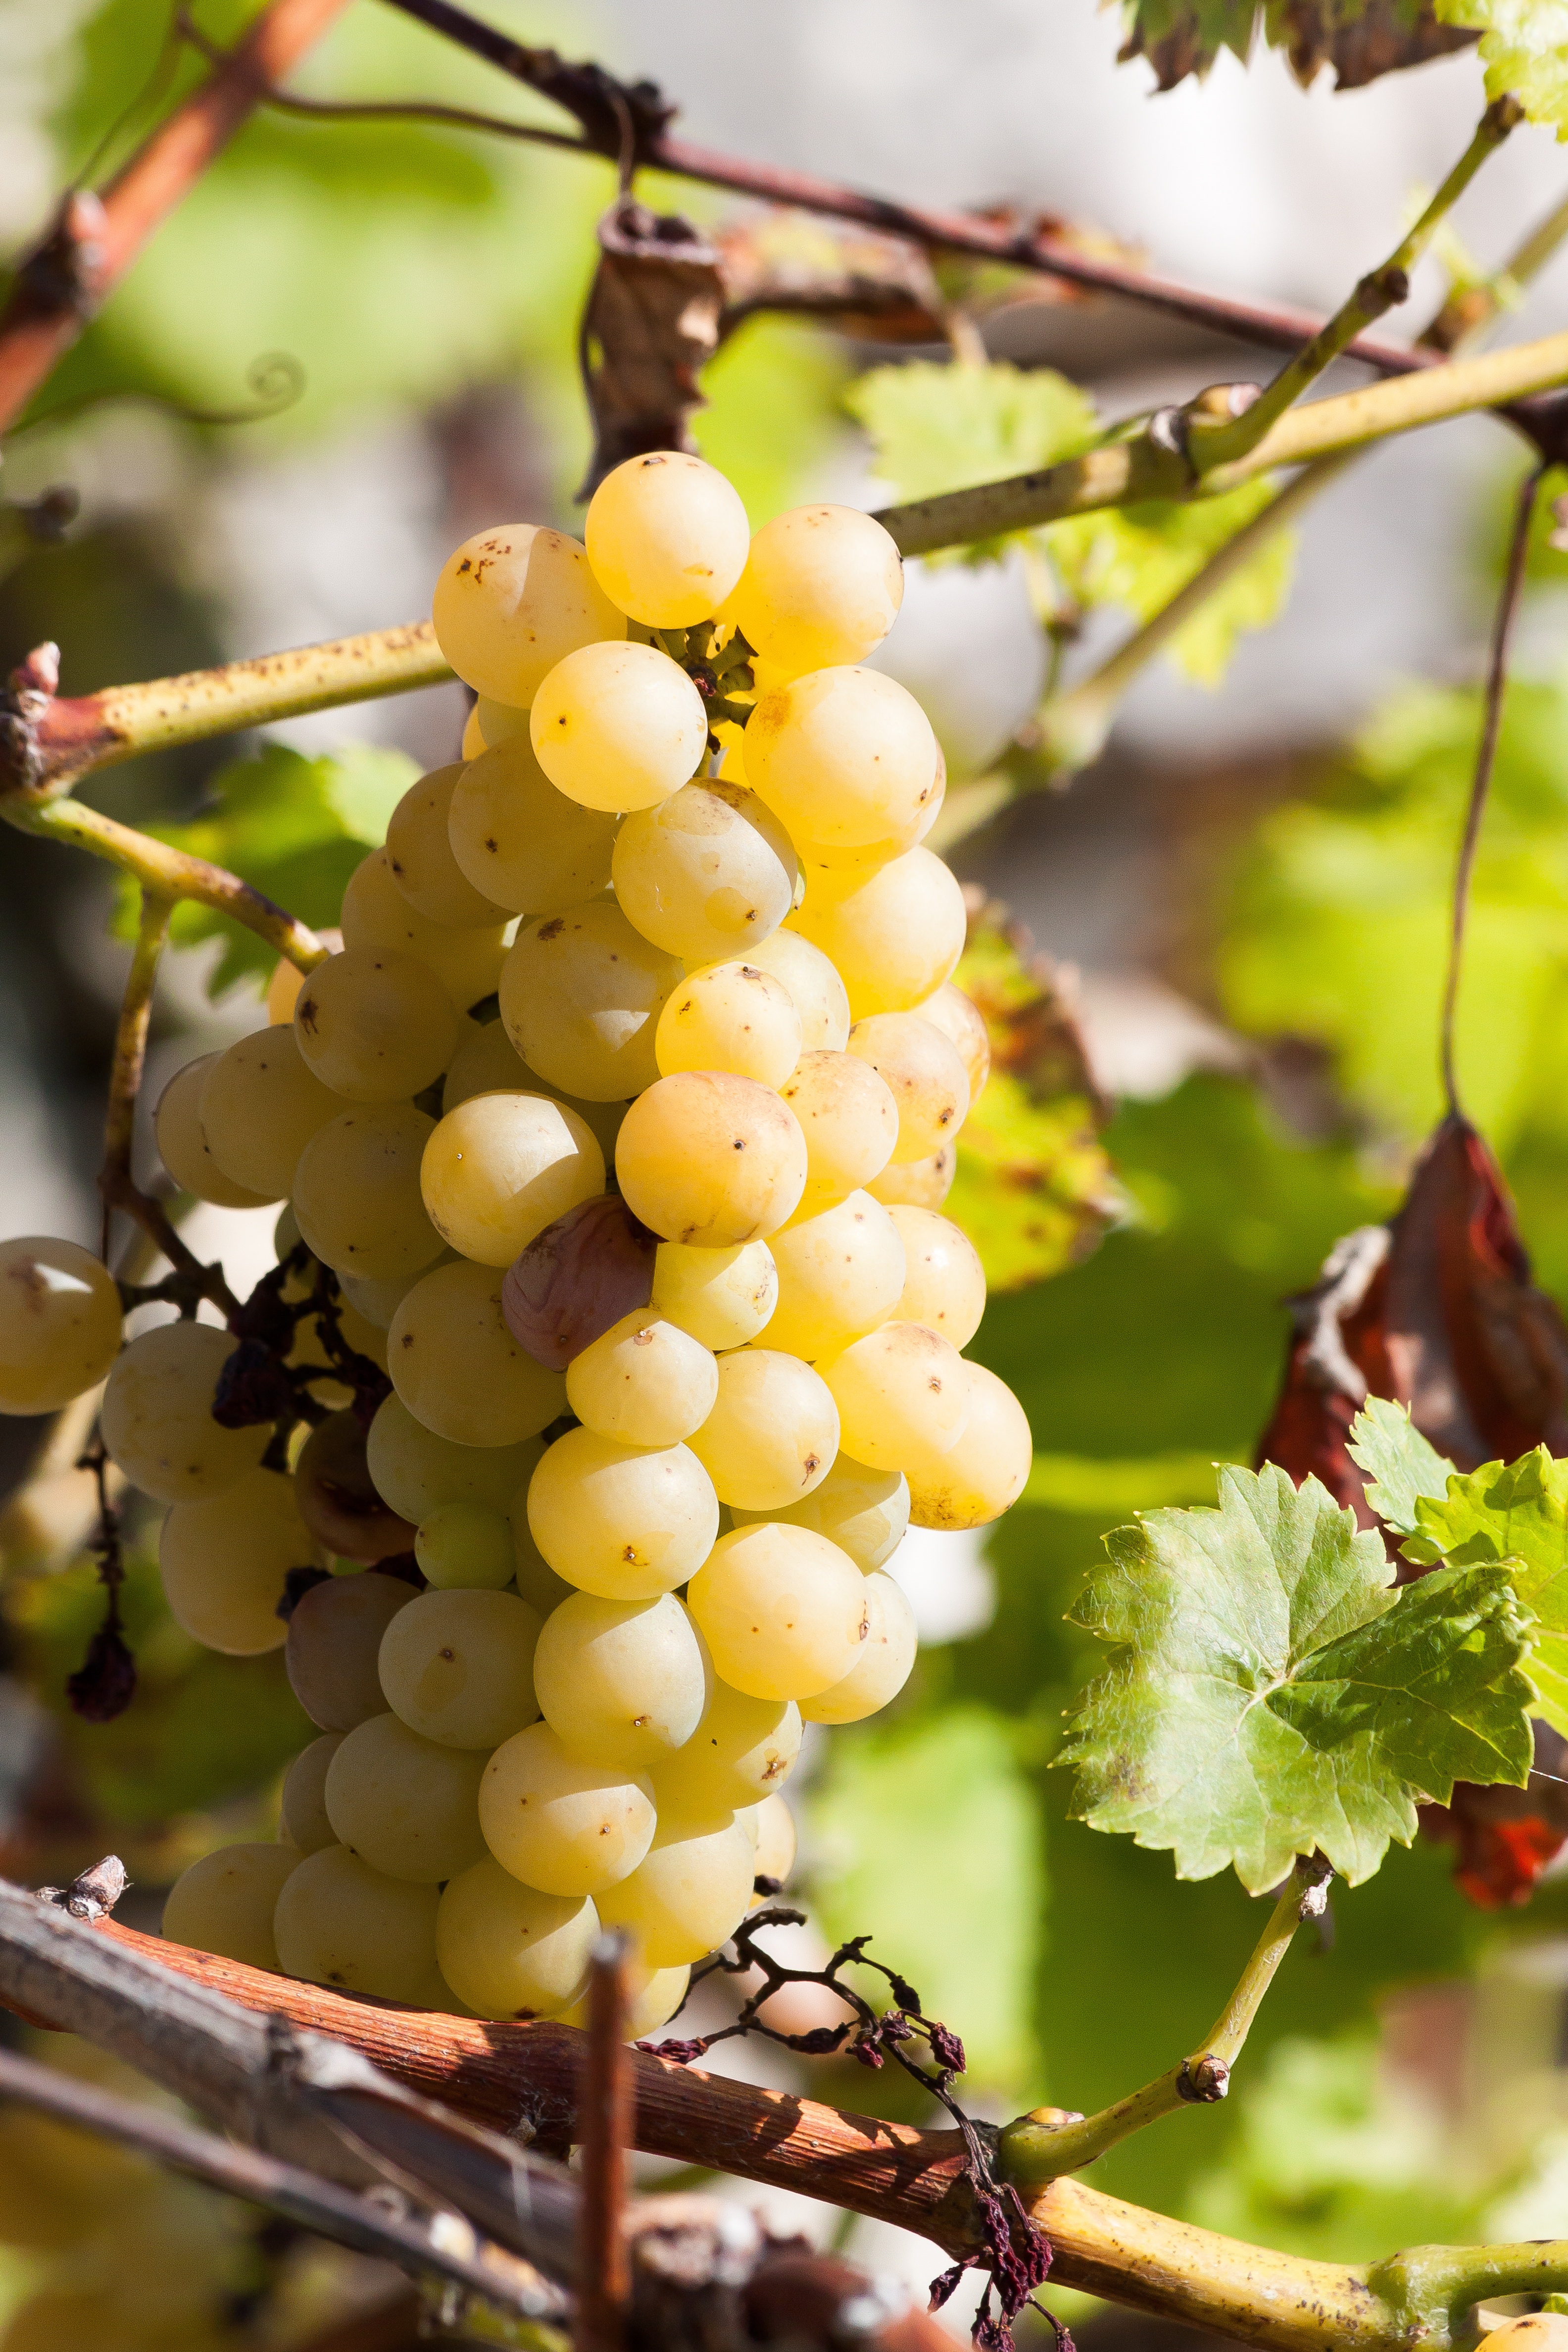
branch, plant, grape, vineyard, wine, fruit, leaf, flower, ripe, food, produce, autumn, yellow, agriculture, sunny, shrub, grapes, fruits, autumn colours, wine harvest, flowering plant, vitis, land plant, grapevine family